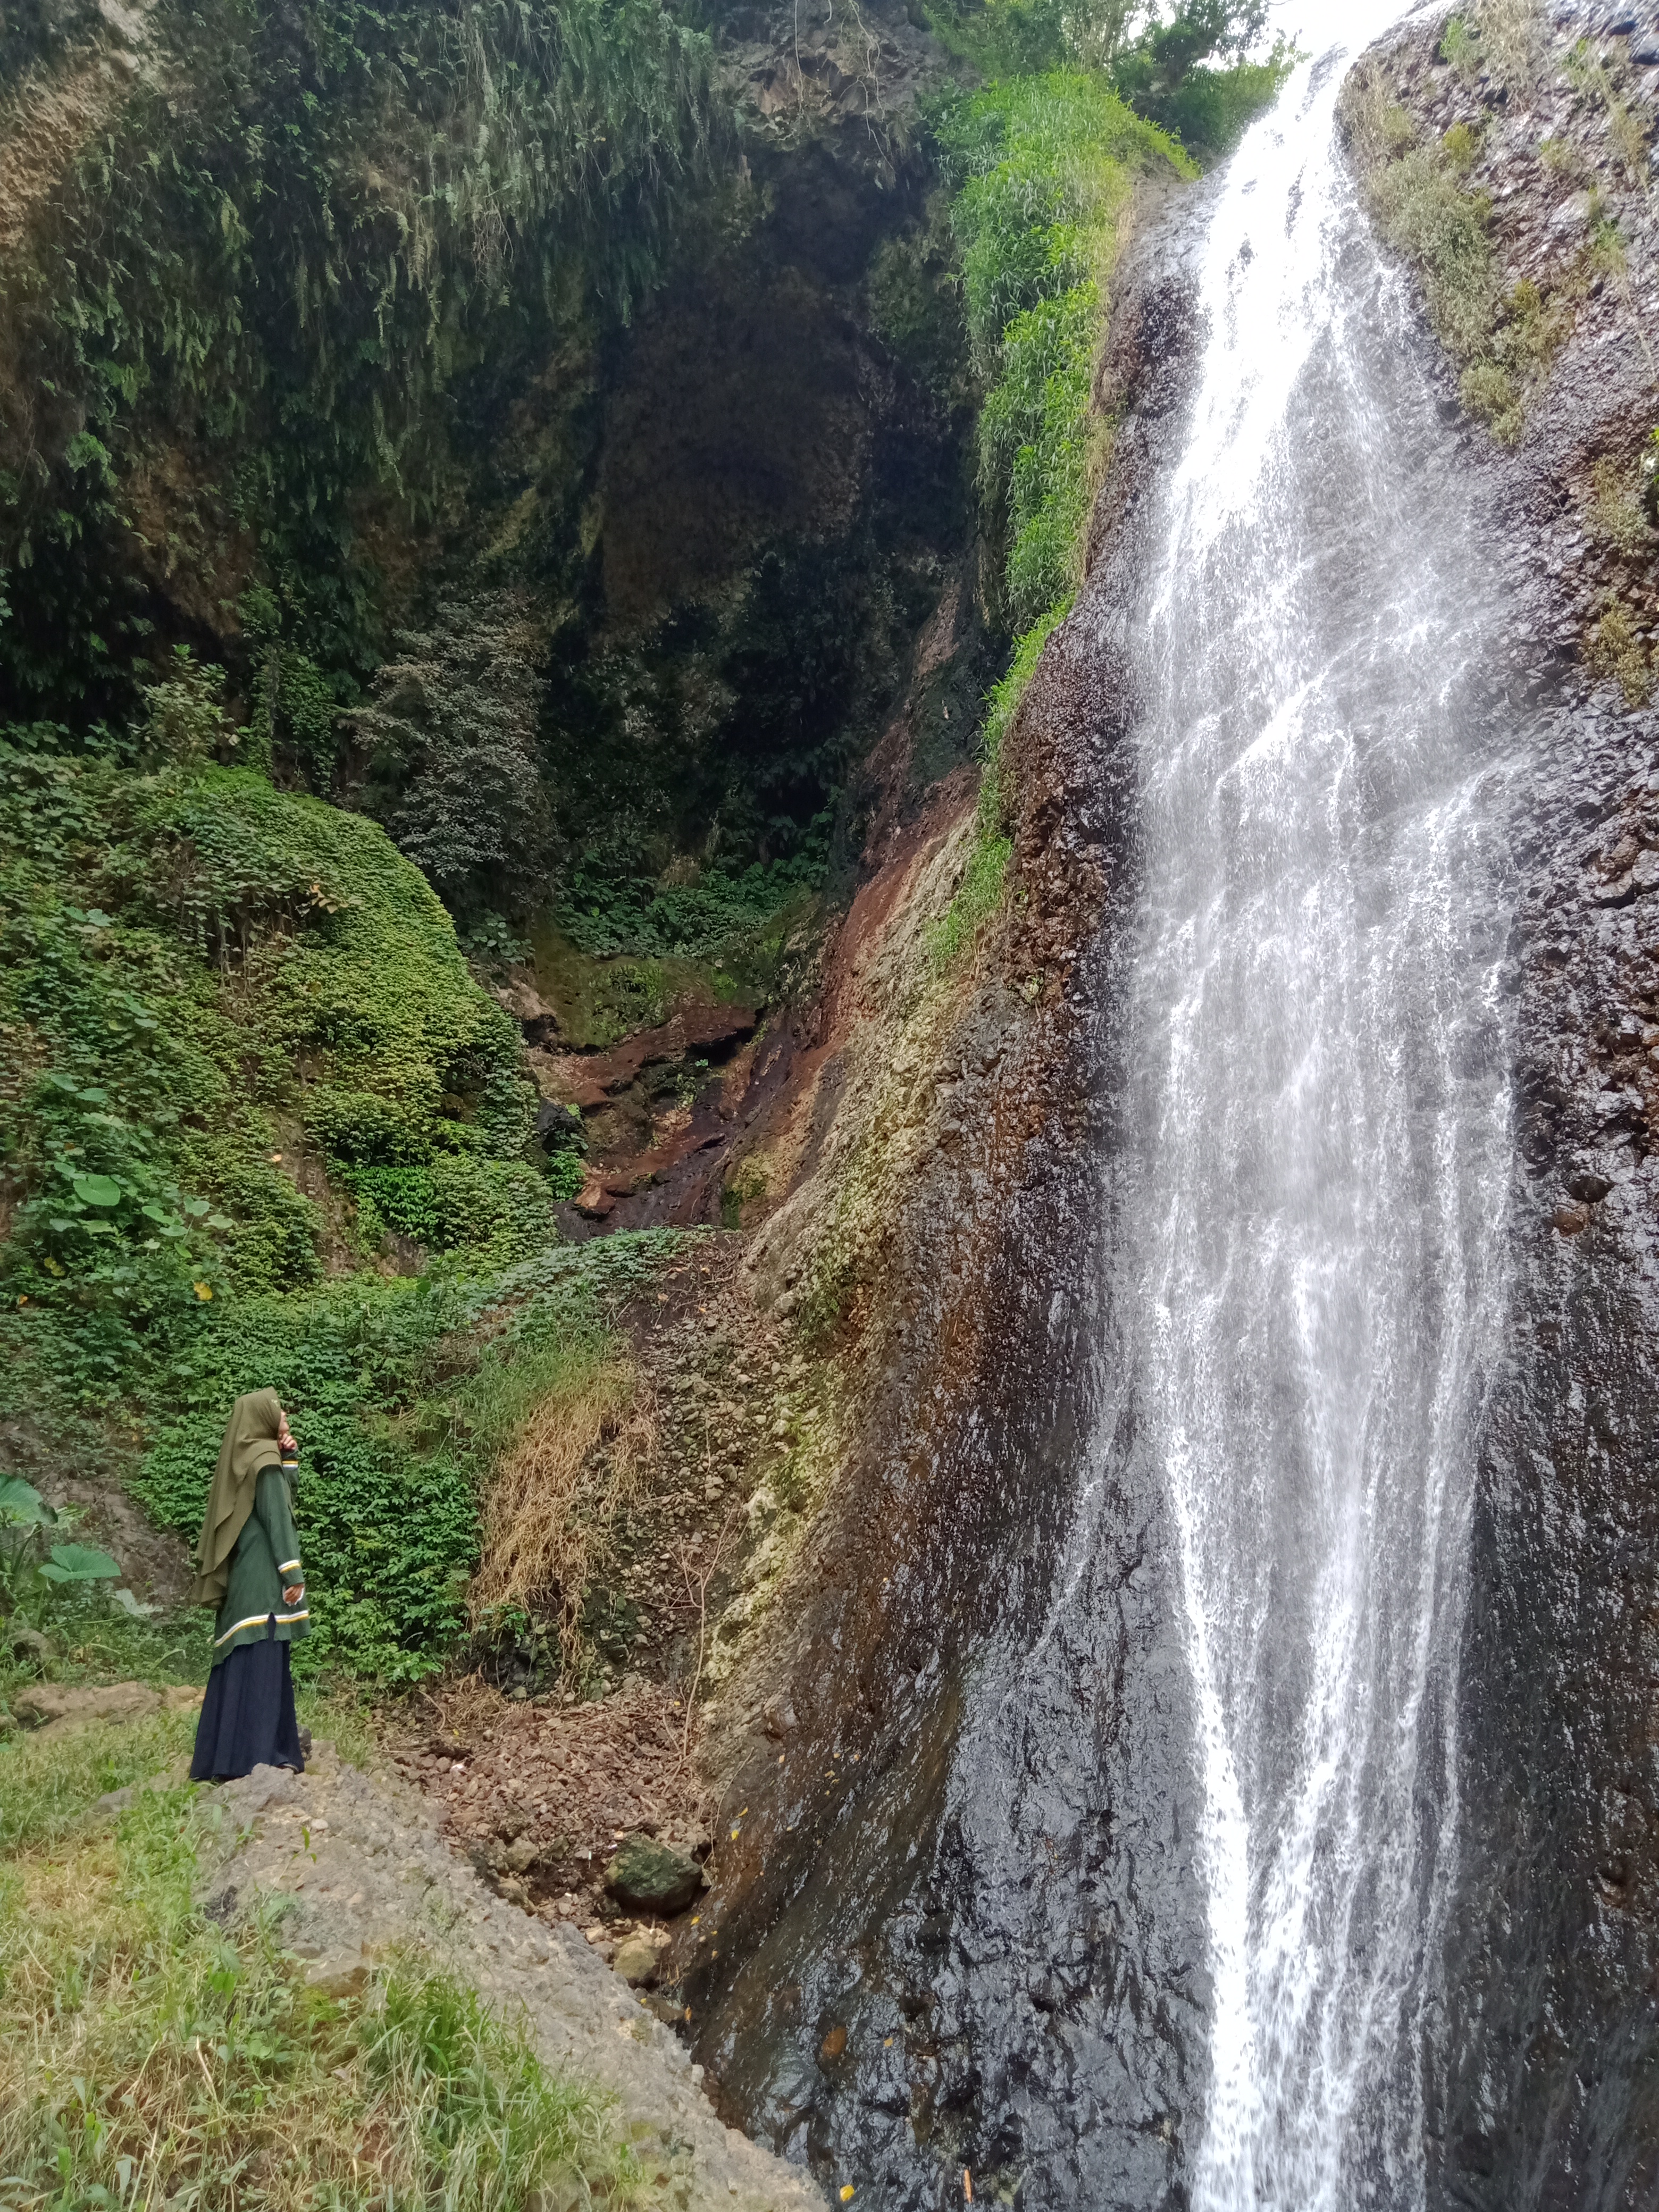
waterfall, water, plant, water resources, nature, leaf, natural landscape, mountain, vegetation, fluvial landforms of streams, highland, biome, chute, watercourse, landscape, formation, grass, geological phenomenon, forest, water feature, mountain river, stream, riparian zone, rock, hill station, spring, creek, wilderness, nature reserve, jungle, slope, non vascular land plant, tree, tropical and subtropical coniferous forests, rainforest, valdivian temperate rain forest, rapid, old growth forest, outcrop, ravine, escarpment, moss, arroyo, valley, adventure, hill, tourism, riparian forest